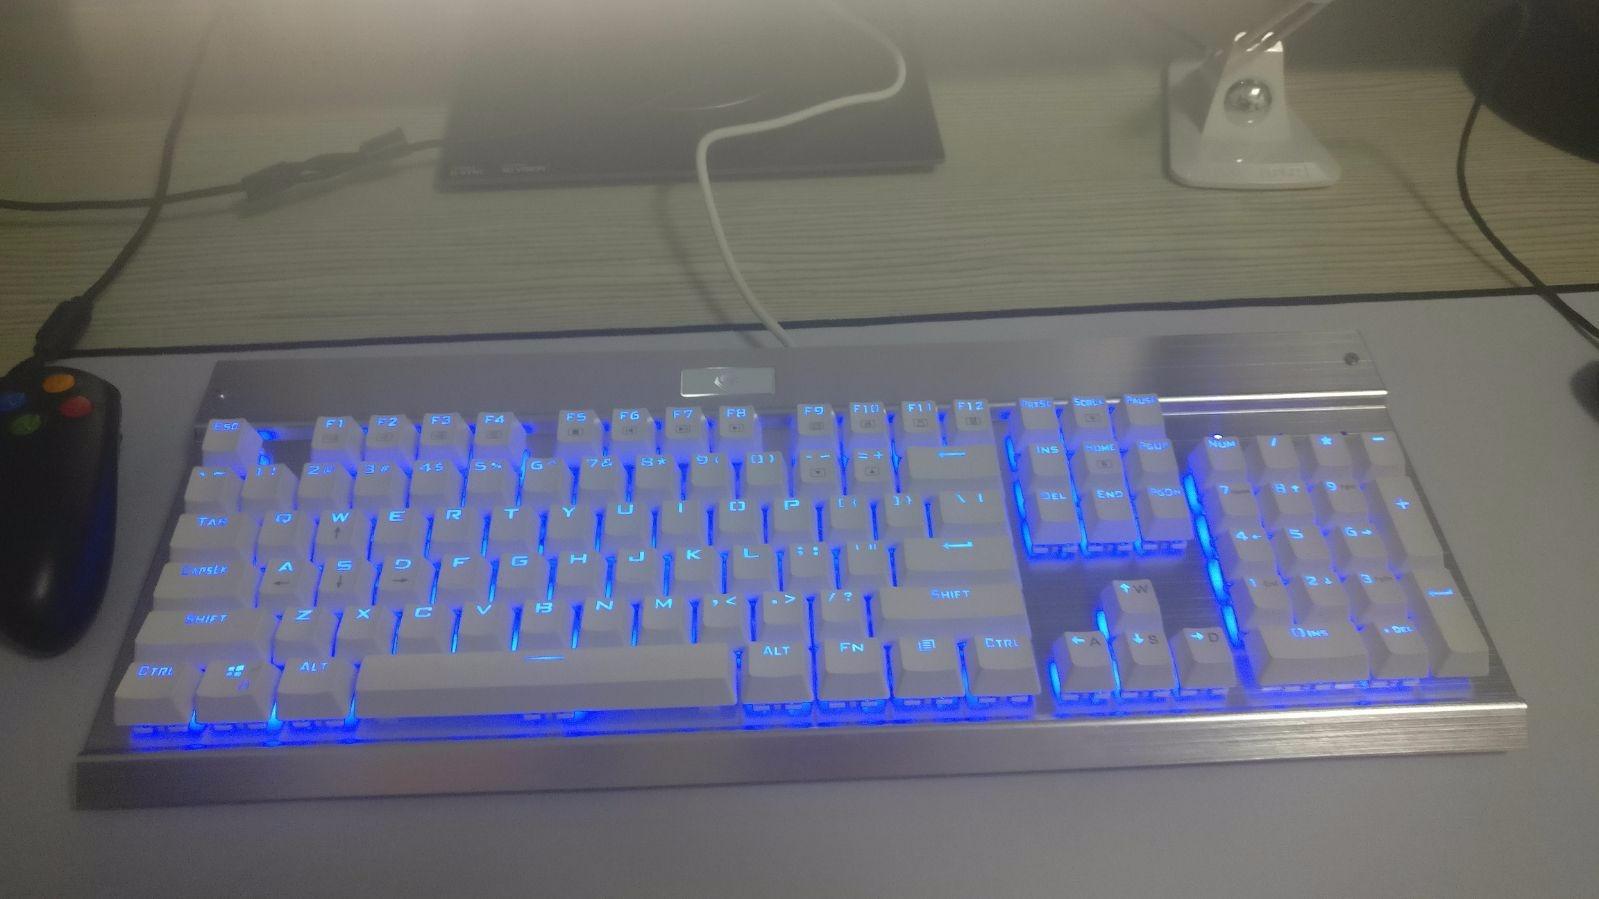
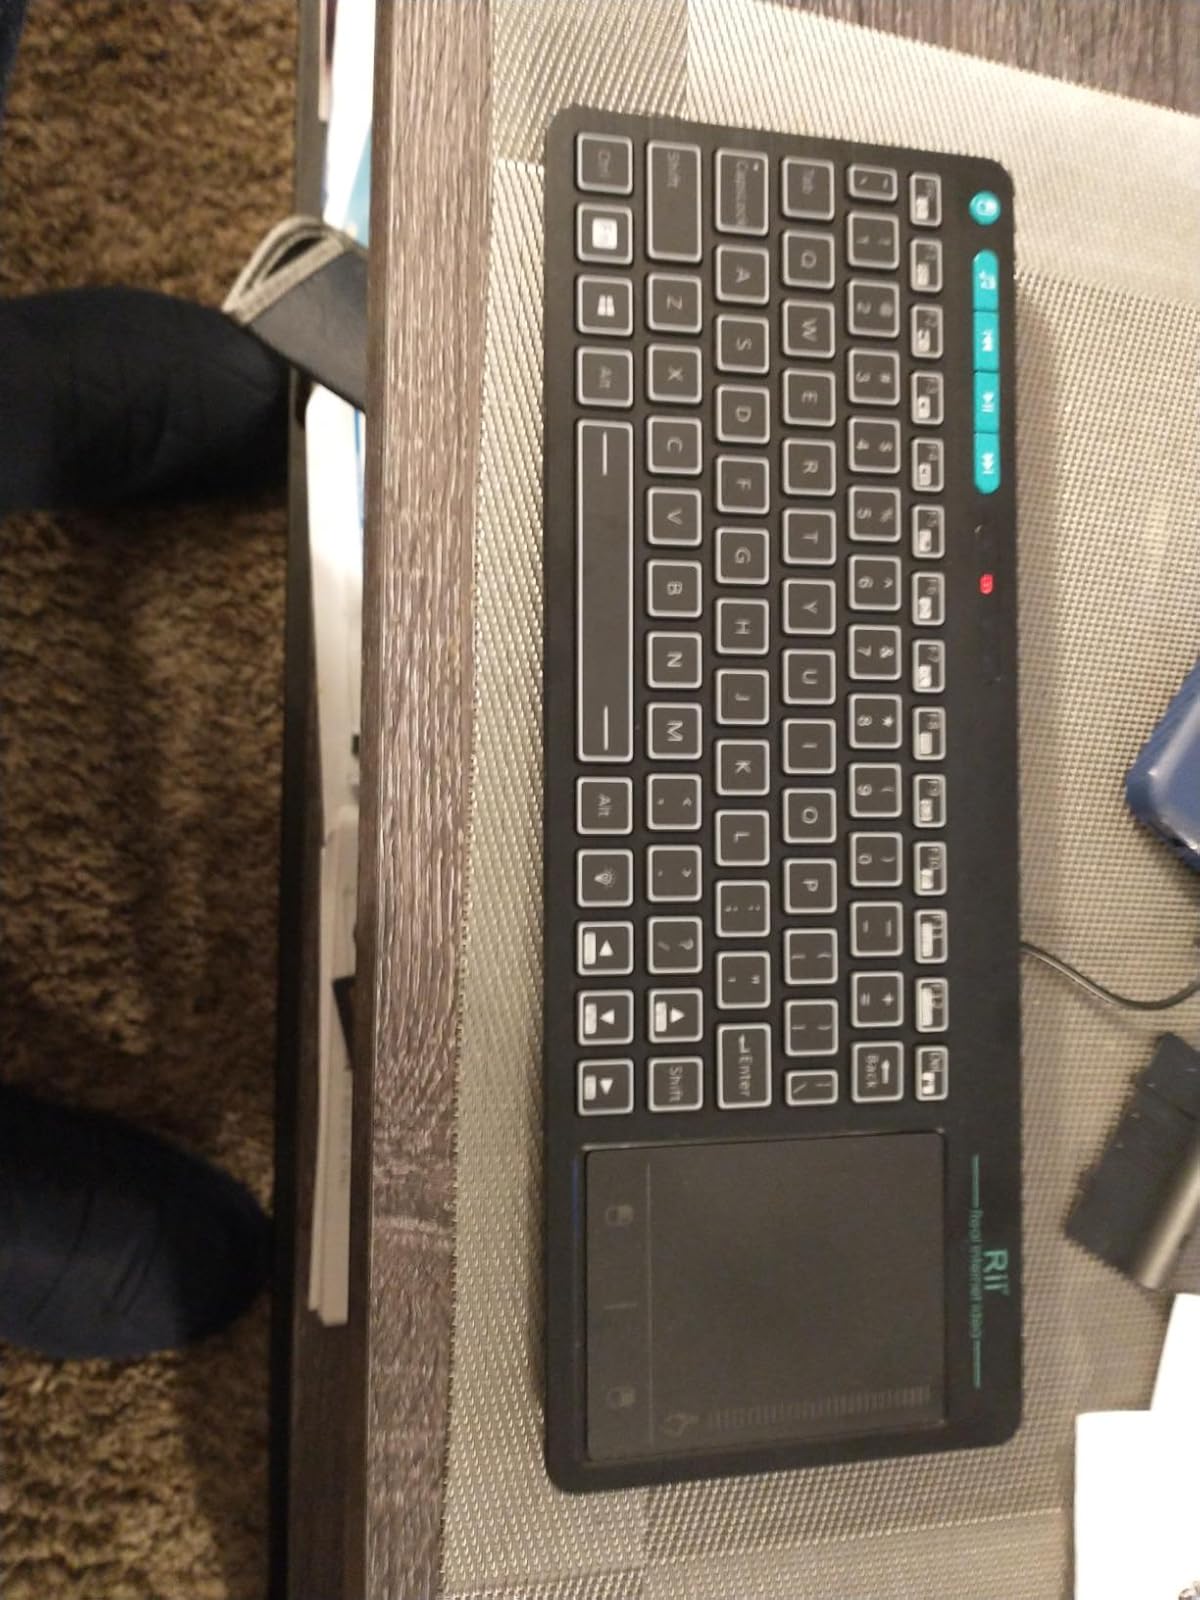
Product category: keyboard
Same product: no